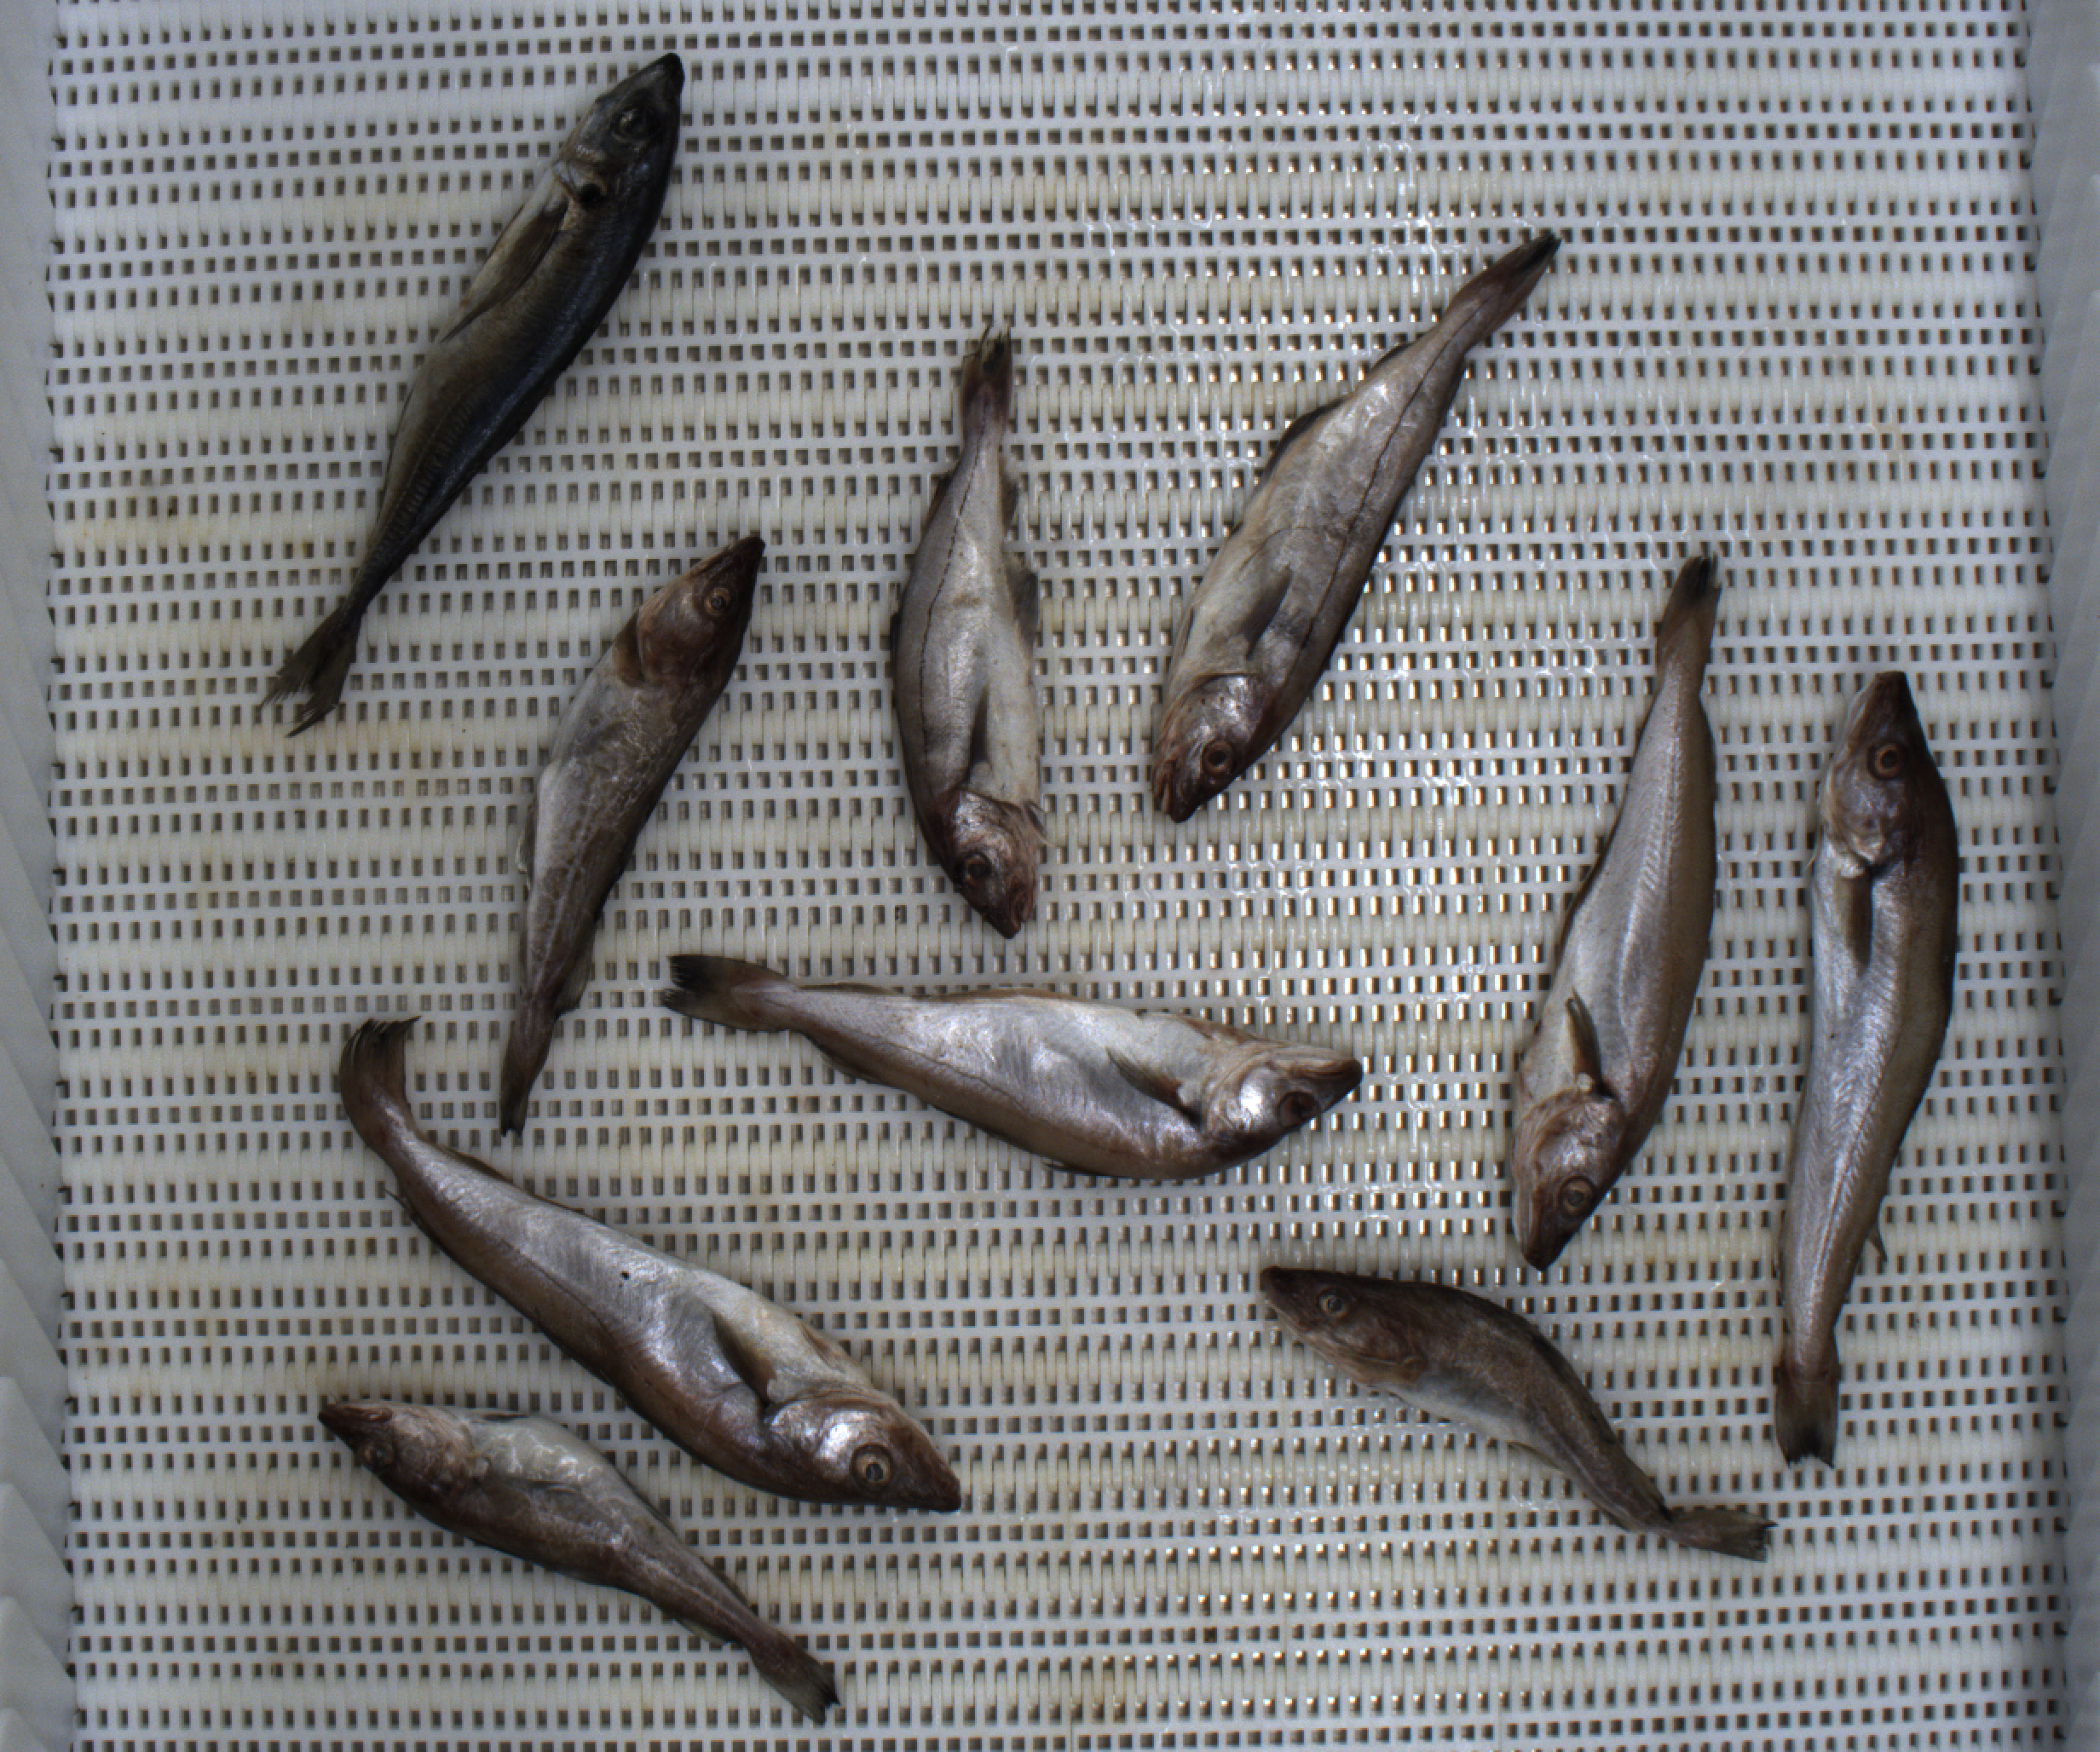
Total fish: 10
Cod: 3
Haddock: 2
Whiting: 4
Hake: 0
Horse mackerel: 1
Saithe: 0
Other: 0